1920 East Prussian plebiscite

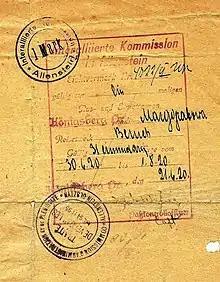
1920 Allied visa to exit Allenstein.

The "plebiscite areas" were placed under the authority of two Inter-Allied Commissions of five members, who were appointed by the Principal Allied and Associated Powers representing the League of Nations. British and Italian troops, under the command of the Commissions, arrived on and soon after 12 February 1920 after the regular German "Reichswehr" had previously left the plebiscite areas. The civil and municipal administration was continued by the existing German authorities, which were responsible to the Commissions for their duration.